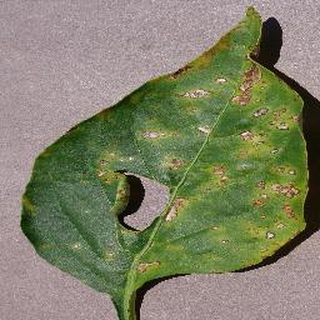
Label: bell_pepper_bacterial_spot